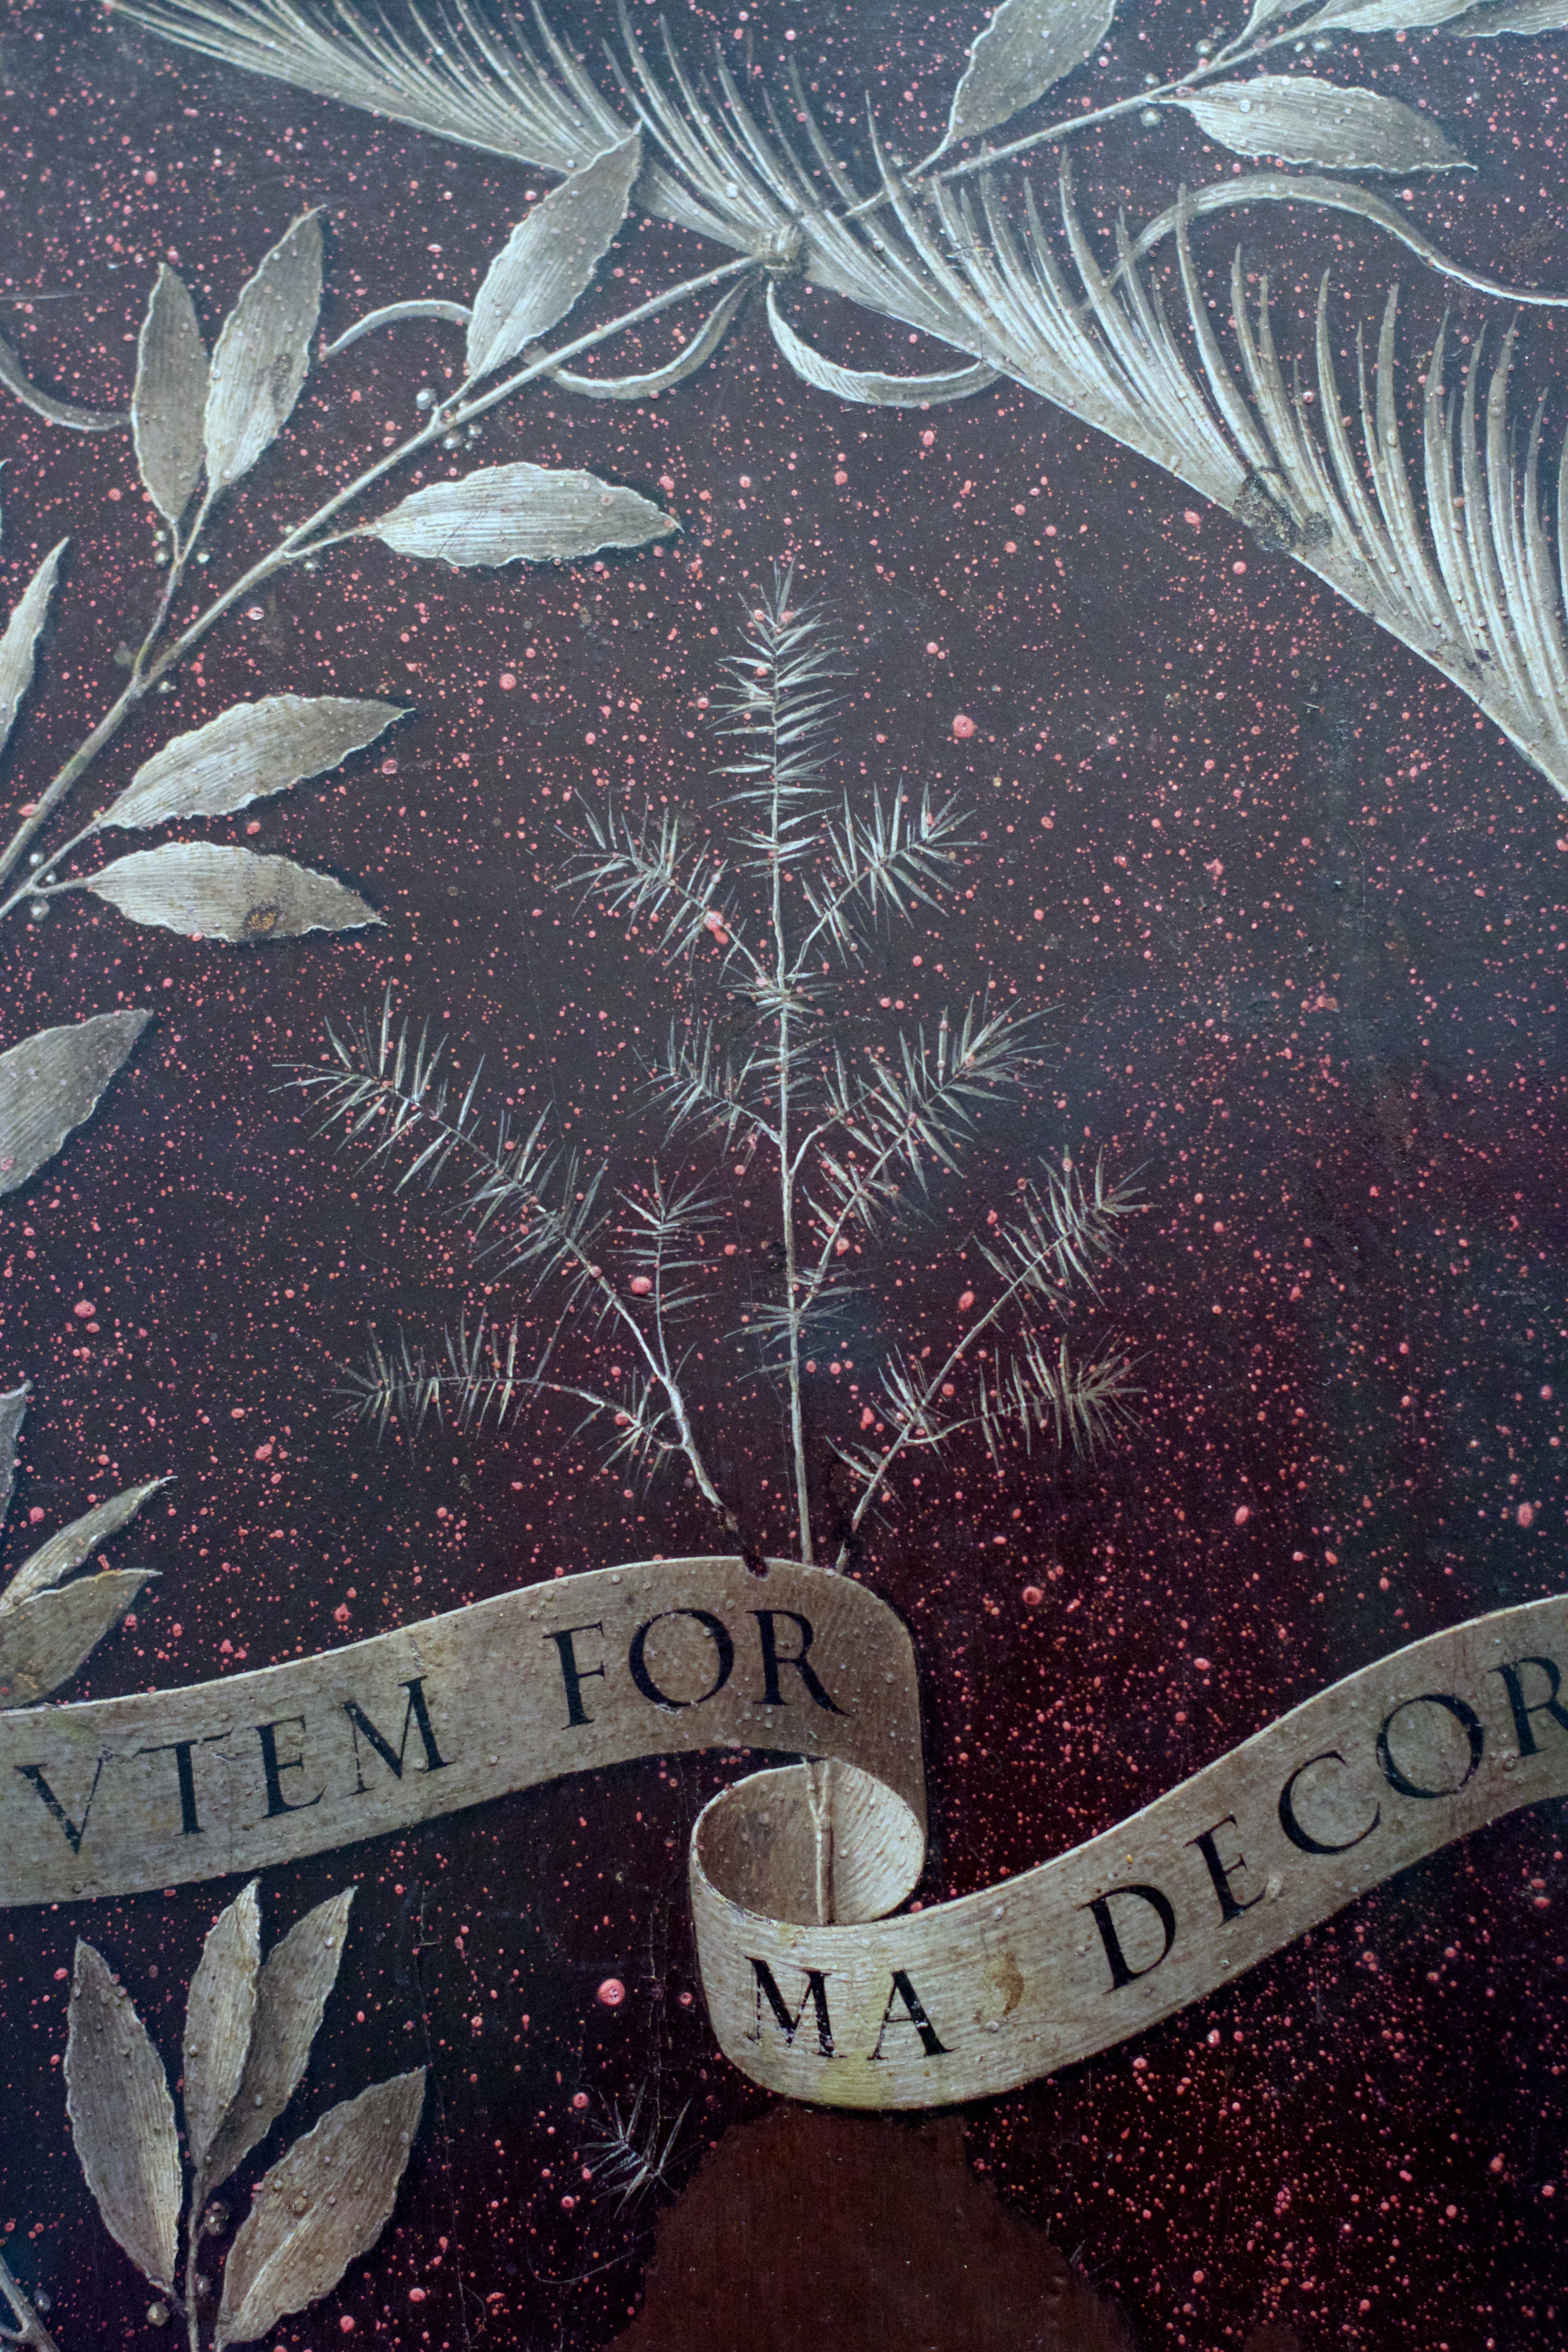
leaf, pattern, textile, art, design